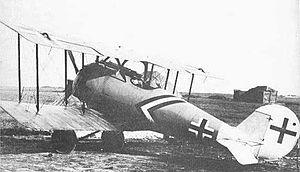
Pfalz Flugzeugwerke était un constructeur aéronautique allemand, basé sur l'aérodrome de Spire dans le District du Palatinat. La société, active durant la Première Guerre mondiale, est surtout connue pour sa série de chasseurs, notamment les Pfalz D.III et Pfalz D.XII. Elle a fait faillite après l'armistice de 1918, lorsque les forces d'occupation françaises ont confisqué tout le matériel. L'usine a été réutilisée par diverses sociétés jusqu'à ce qu'elle se reconstitue en 1997. Il s'agit aujourd'hui d'un fabricant de pièces détachées appelé PFW.